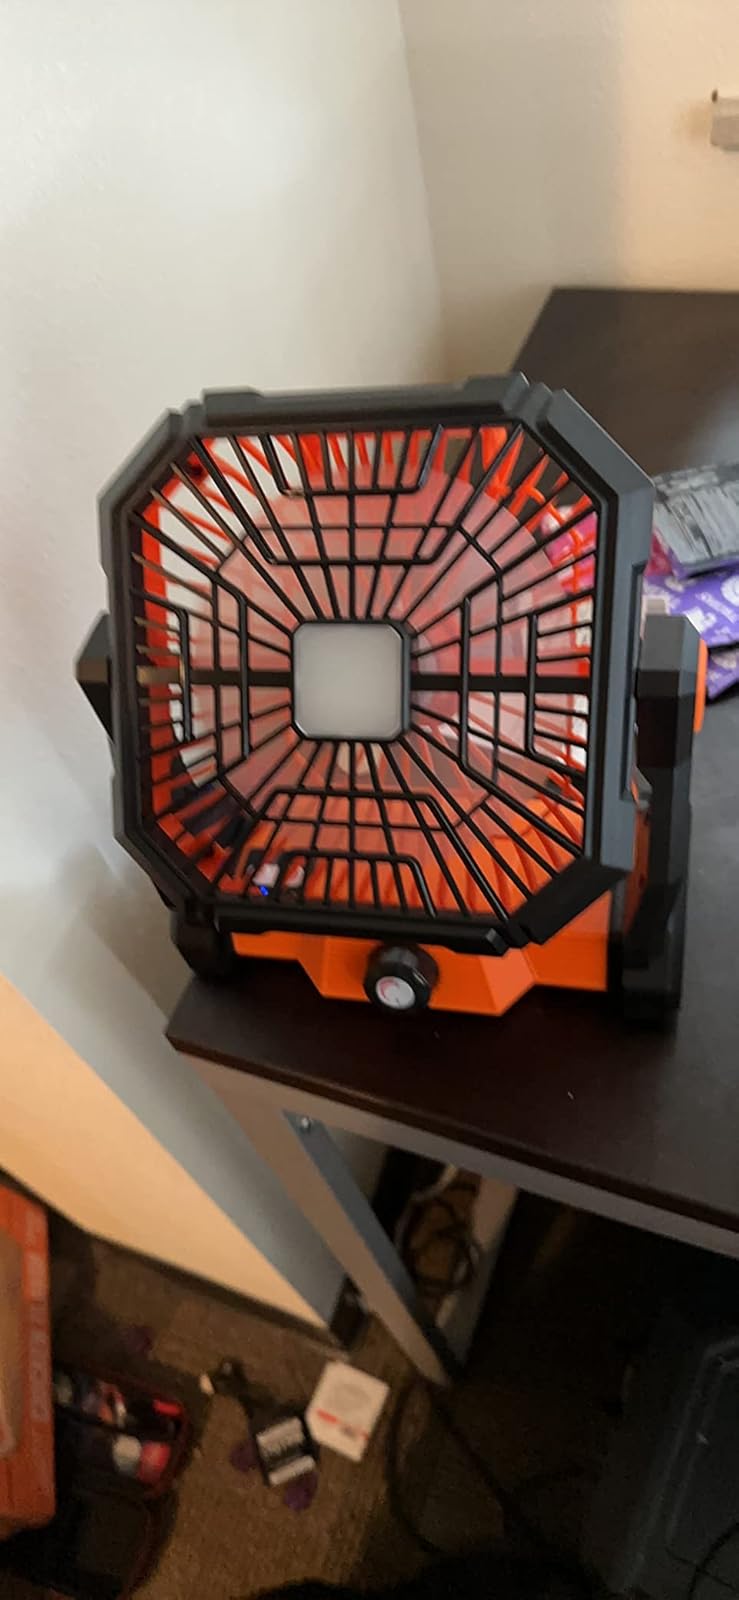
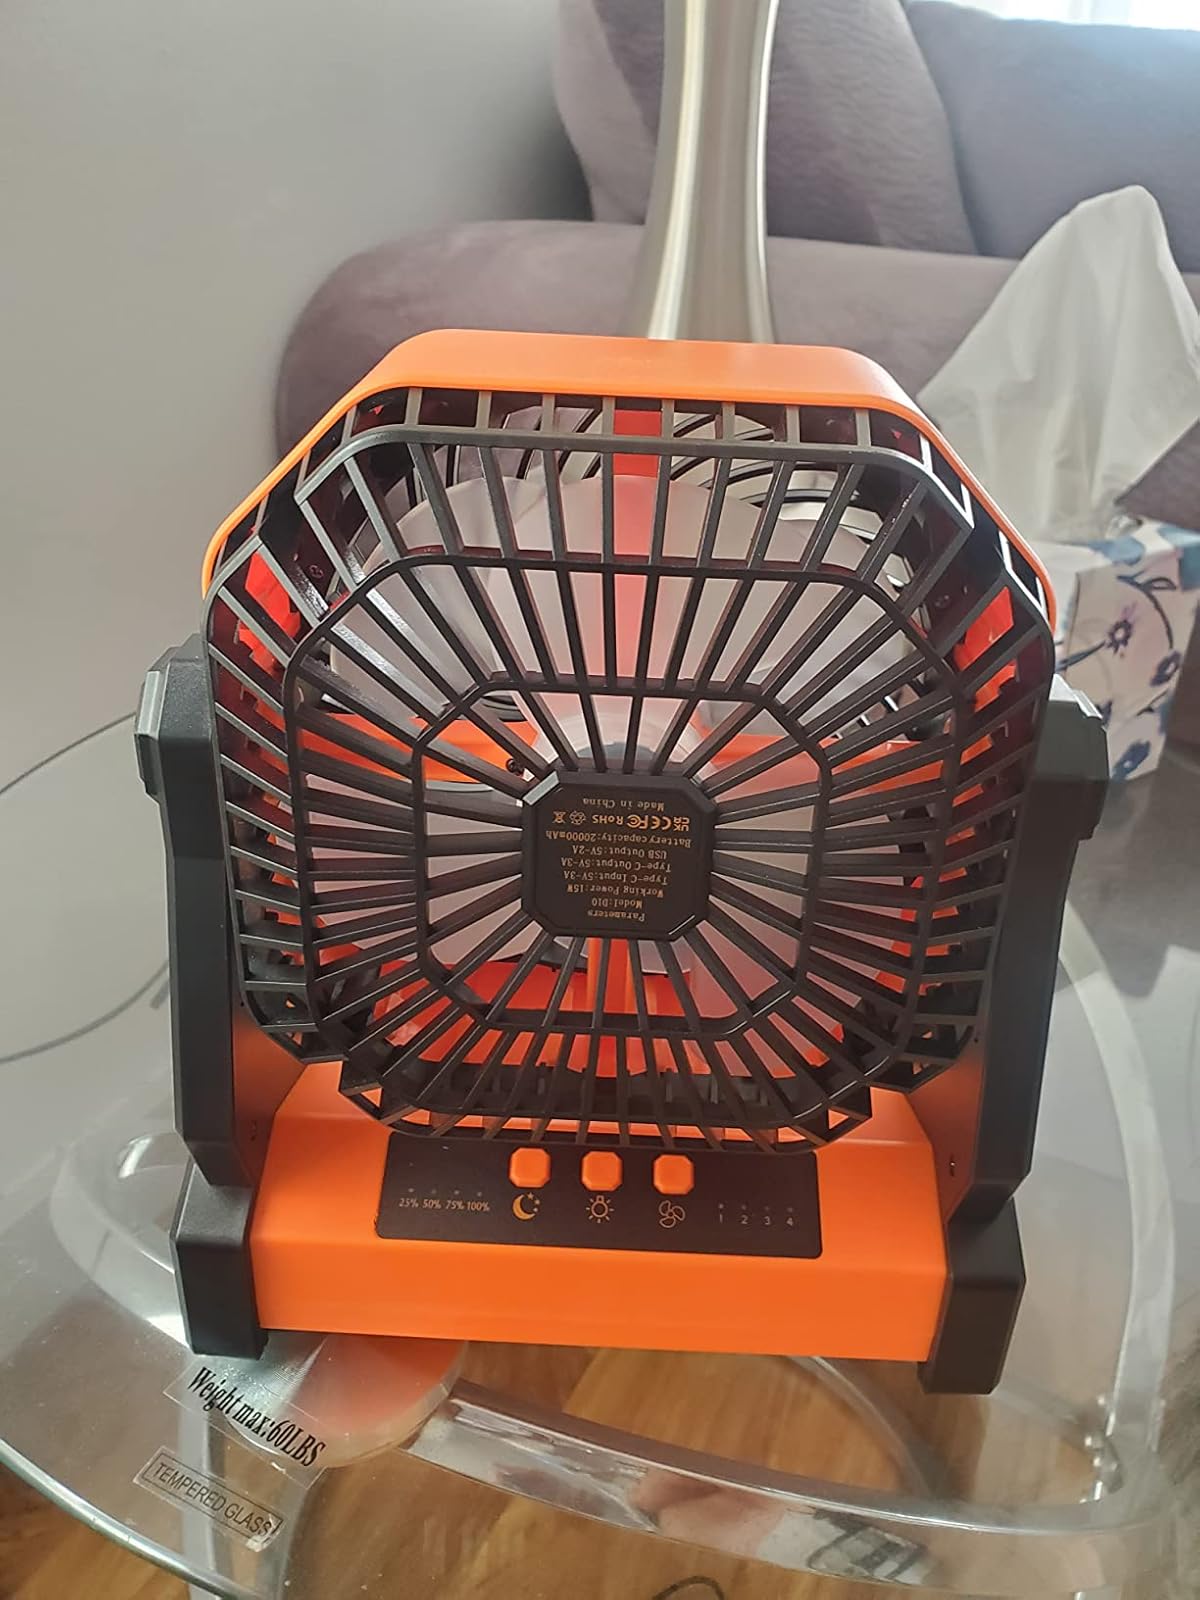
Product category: lantern
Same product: no